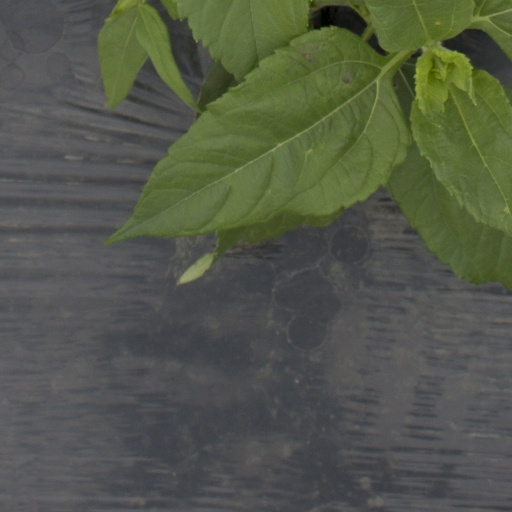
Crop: Jerusalem artichoke